Charles Frédéric Chassériau

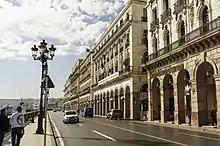
Partial view of "Boulevard de l'Impératrice", Algiers waterfront

Appointed chief architect of Algiers in 1849, Chassériau gave up his functions to build, on his plans, in this city, with the assistance of Mr. Sarlin and Mr. Ponsard, the theater which rises on the Bresson square. In 1869. he resumed his job as chief architect, and kept it until 1870, when he was dismissed, with part of his service, as a result of a new organization. He was appointed in August 1870, Adjutant Major Captain of the Legion of Algiers (Militia of the Commune of Algiers).